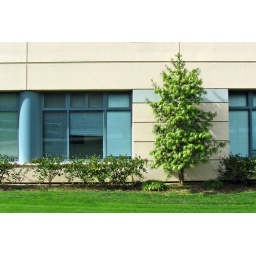
. . . and a pretty little tree standing up against the building.